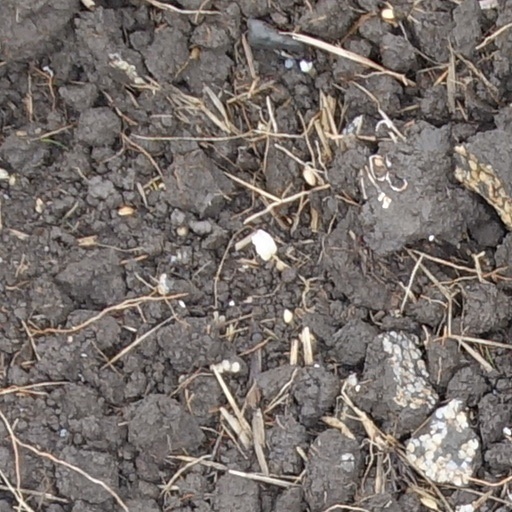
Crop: wheat